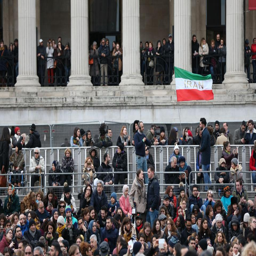
hundreds of people packed out tourist attraction on sunday afternoon to watch the free screening of the nominated film